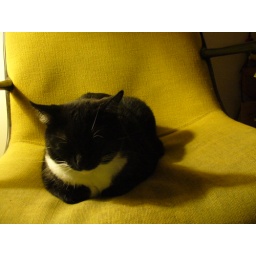
Missy - sleeping in the chair while I sat on the floor in front of her.